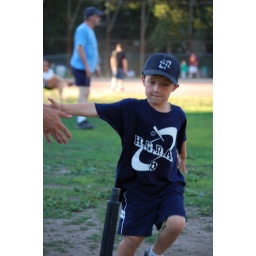
Noah crosses home plate in Tee ball